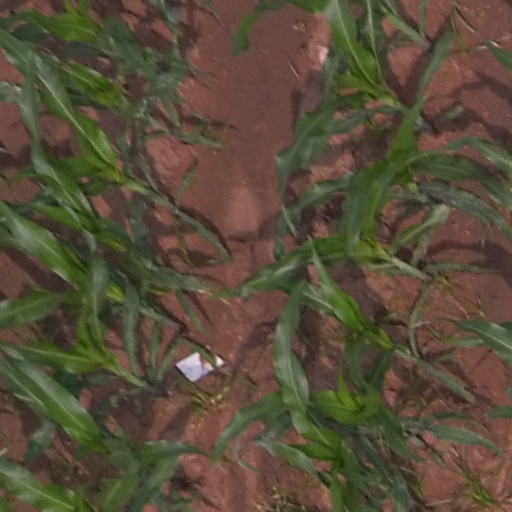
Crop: maize; corn